Rahel Straus

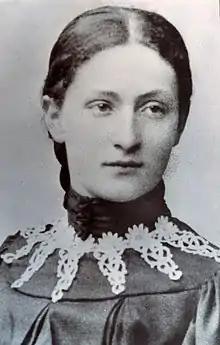
Rahel Straus (1905)

Rahel Straus née Goitein (1880–1963) was a pioneering German-Jewish medical doctor, feminist and writer. She was the first female student of medicine at Heidelberg University, graduating in January 1905. After marrying her childhood friend, the lawyer Elias Straus (1878–1933), she moved with him to Munich where she opened a medical practice and became an important figure in support of Zionism and the League of Jewish Women. After her husband's death in 1933, she emigrated to Palestine with her four teenage children. There, she continued to practice medicine until 1940 when she retired to devote her time to activities in support of women, especially young immigrants. In 1952, she was a co-founder and active member of the Israeli branch of the Women's International League for Peace and Freedom.